Sir James Horlick, 1st Baronet

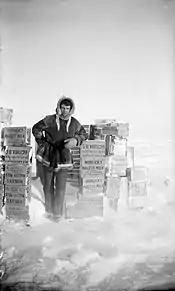
Explorer Ernest de Koven Leffingwell poses with cases of Horlick's Malted Milk on Flaxman Island, Alaska, .

Sir James Horlick, 1st Baronet DL (1844–1921) was, with his brother William (1846–1936), the co-founder of the malted drink Horlicks.